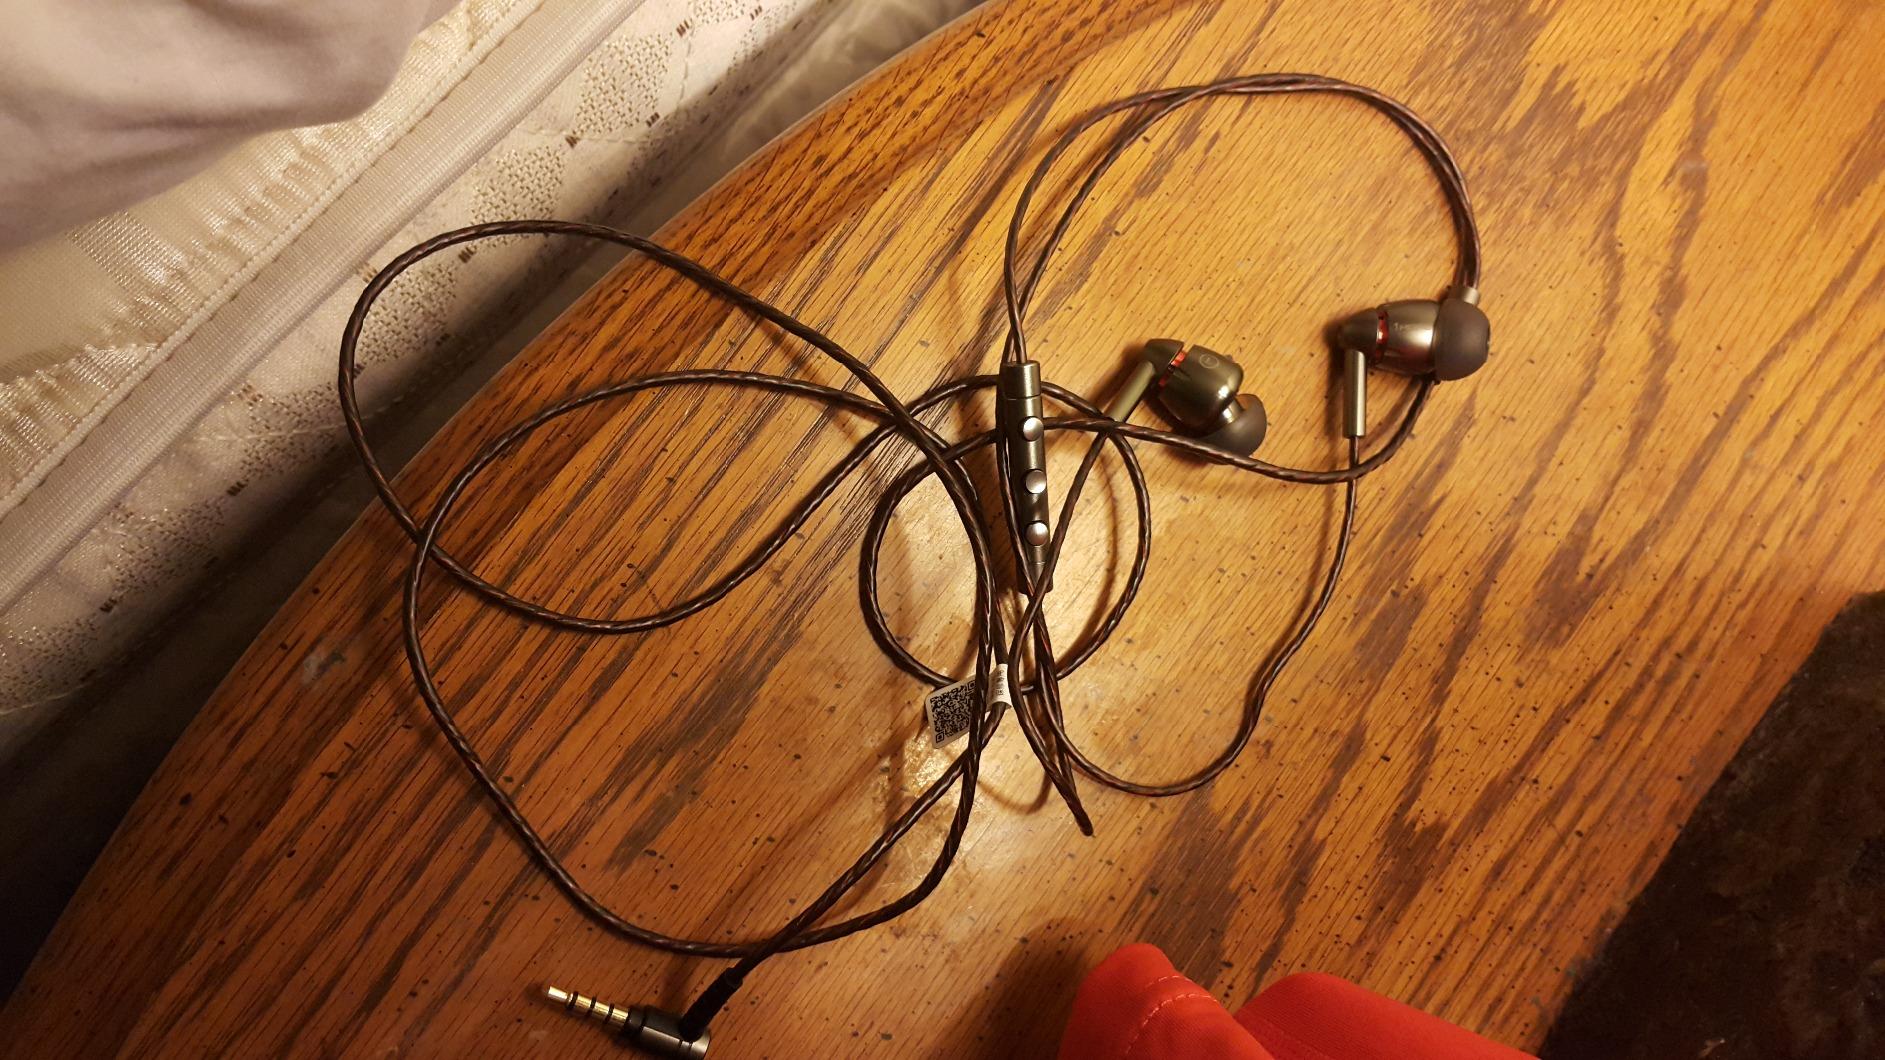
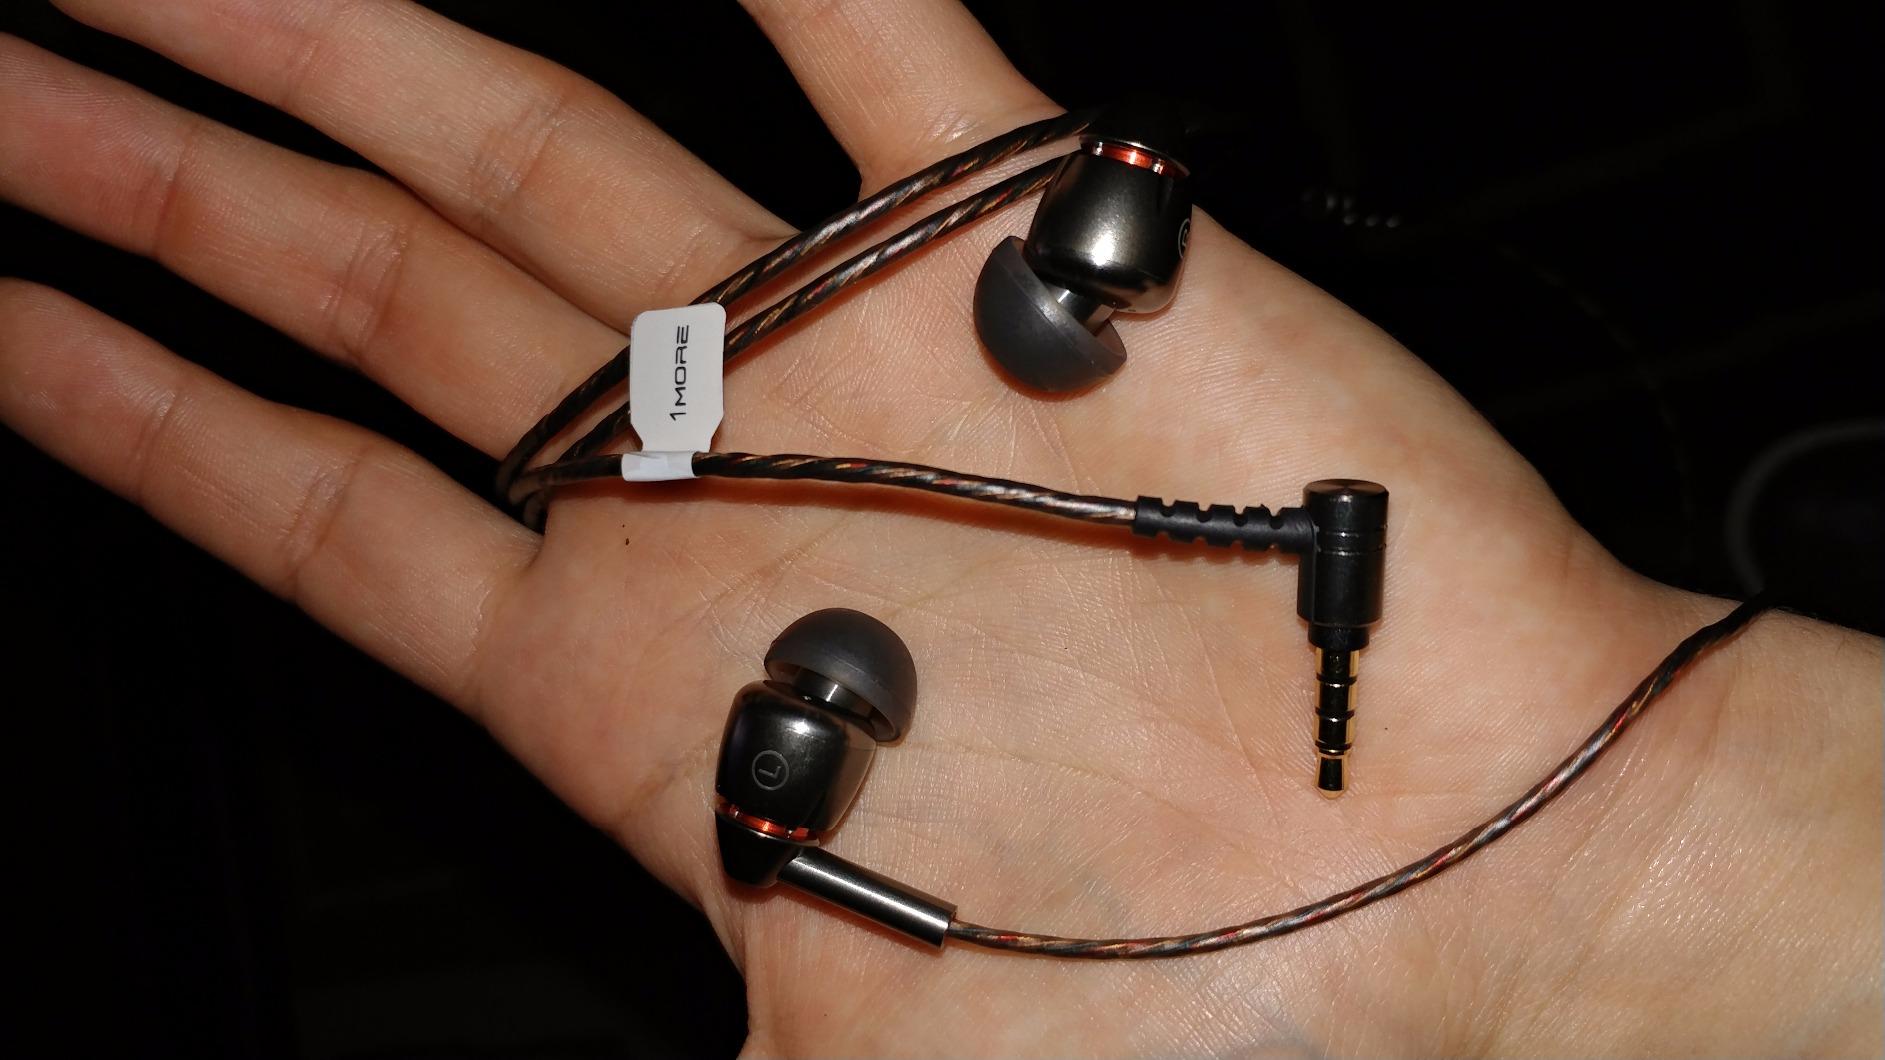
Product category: headphones
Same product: yes